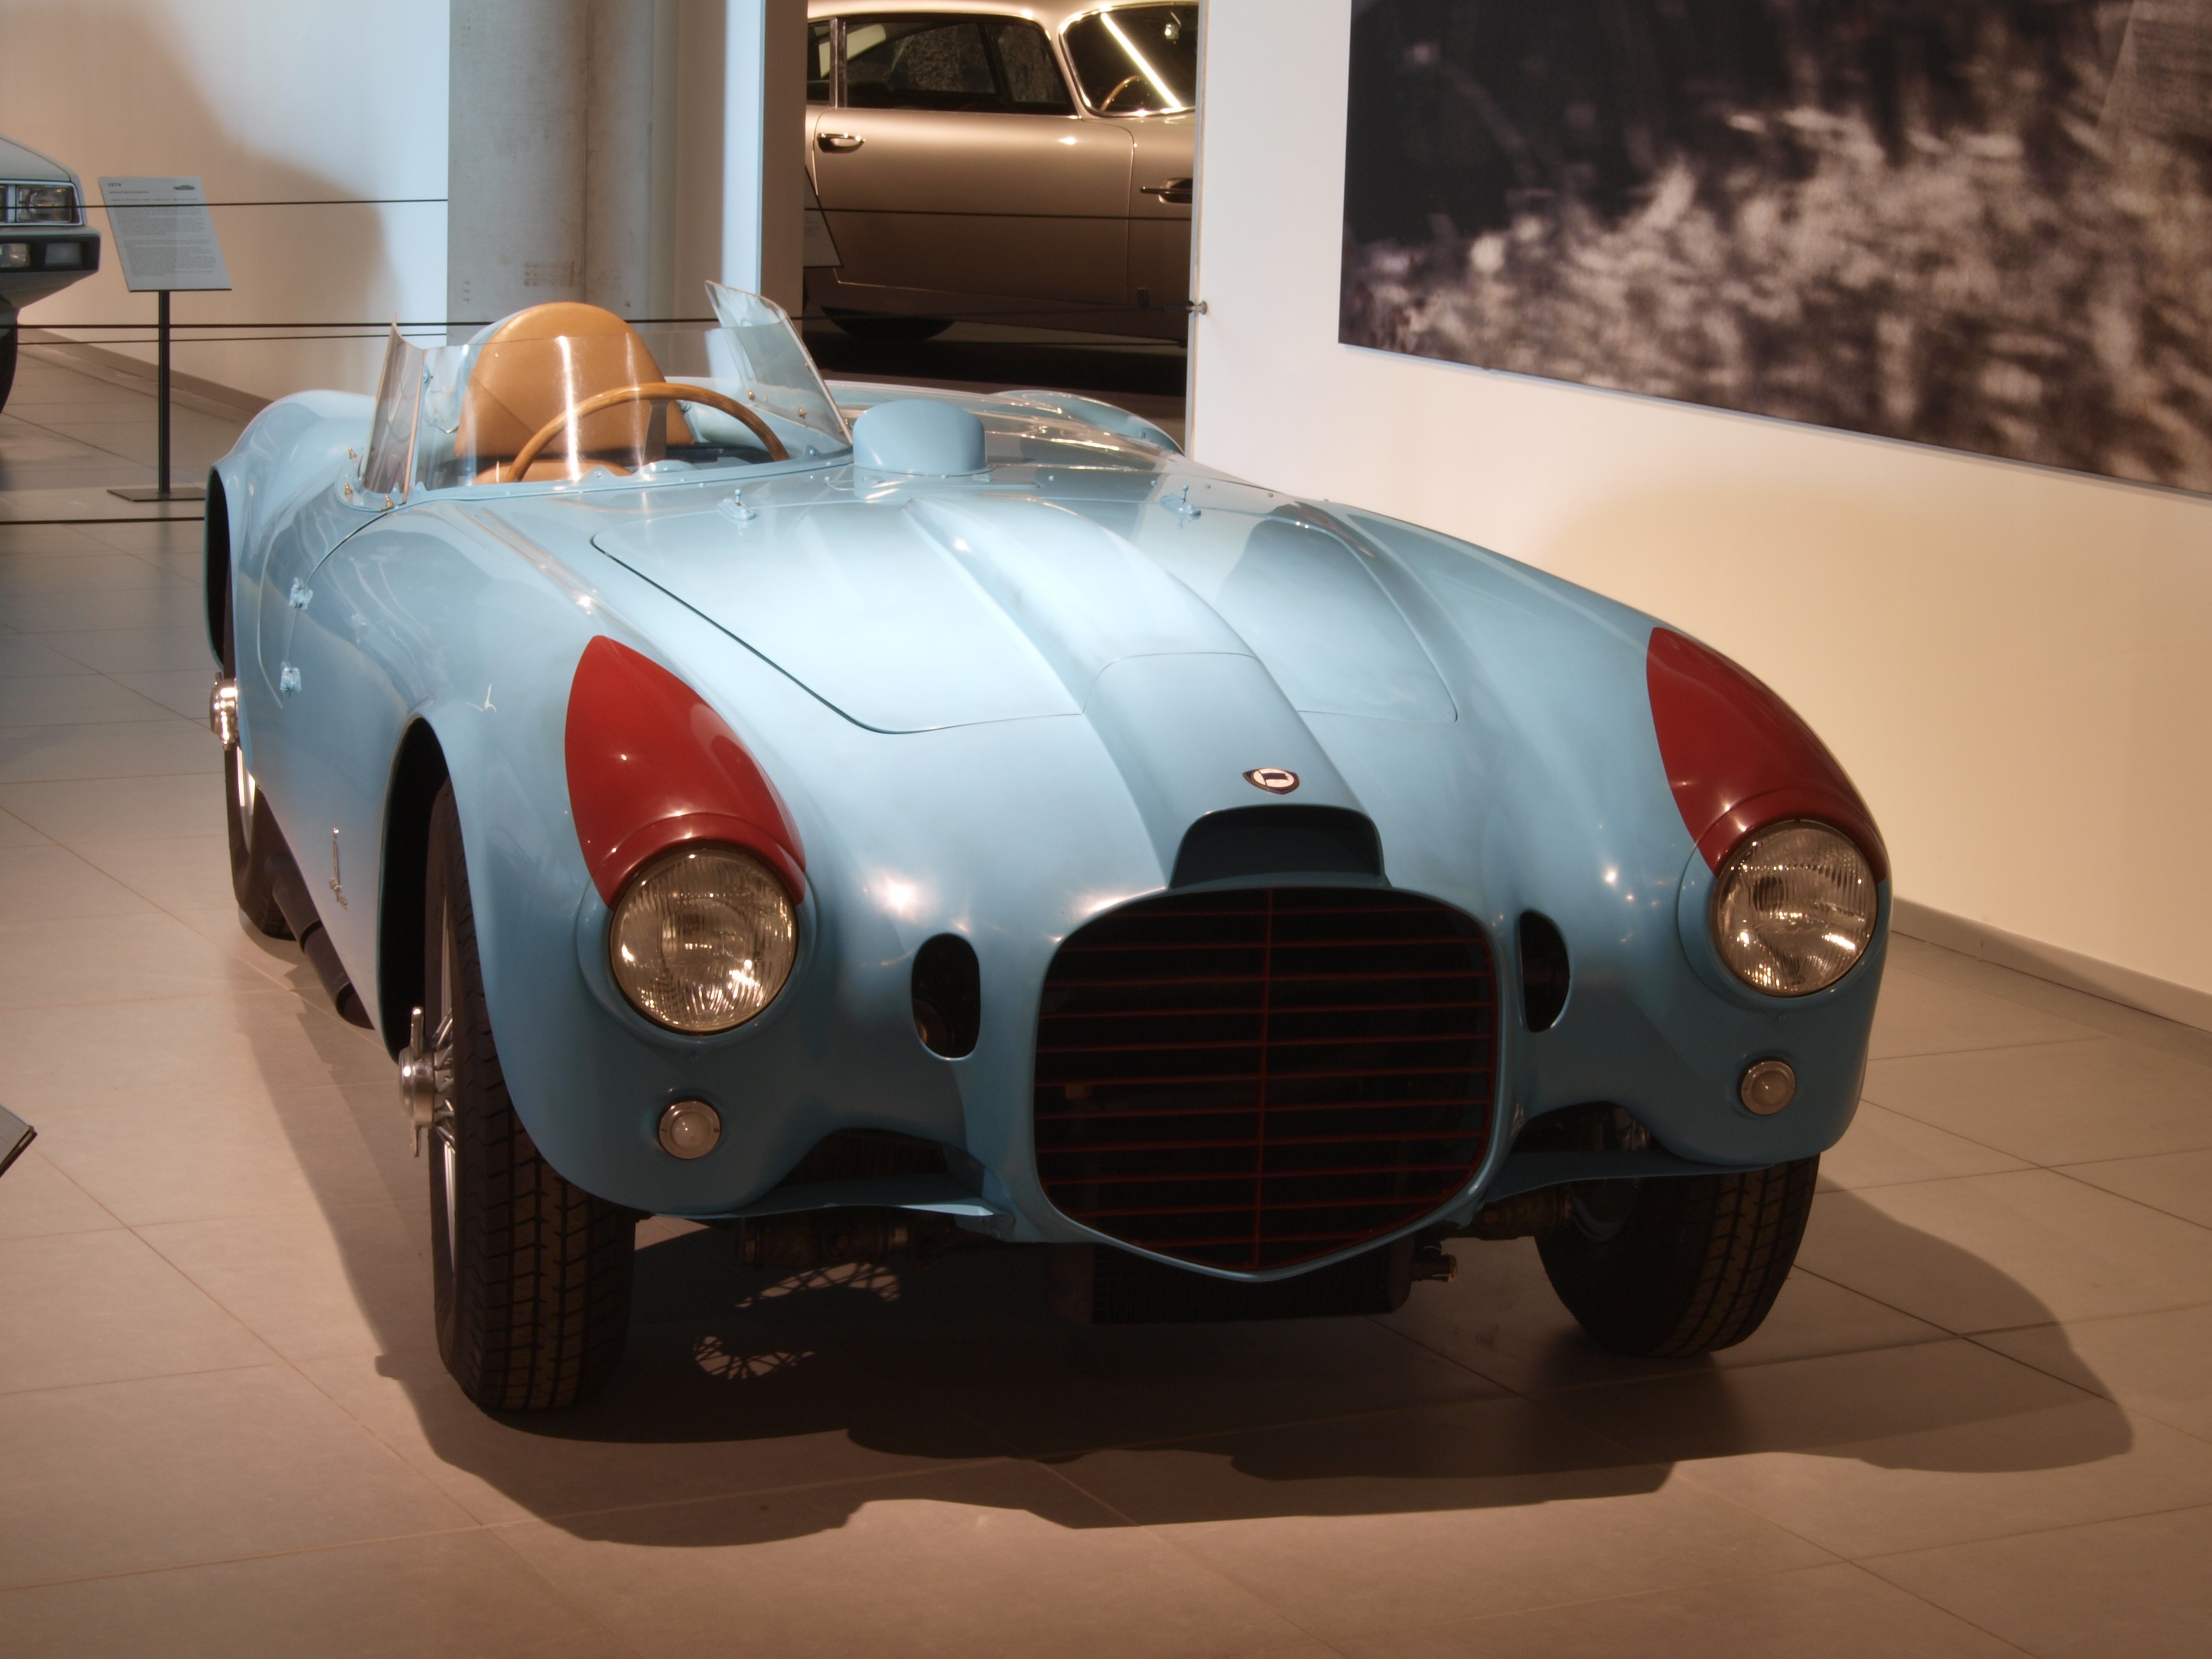
car, vintage, automobile, interior, window, transportation, vehicle, auto, machine, nostalgia, sports car, motor vehicle, vintage car, race car, supercar, automobiles, cars, tires, engine, wheels, autos, oldies, classic, antiques, classics, 1953, antique car, motorcar, land vehicle, conveyance, automobile make, automotive design, oldster, lancia spyder, internal combustion